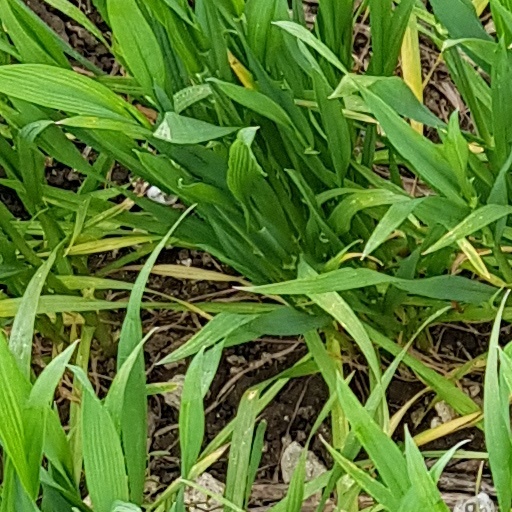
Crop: wheat